Kate Sheppard

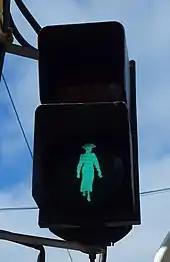
Sheppard on a pedestrian signal outside the Parliament Buildings in Wellington

The Canterbury Women's Institute was formed in September 1892, with Sheppard playing a leading role and taking charge of the economics department. The institute was open to both men and women and worked to reduce inequalities between them. Sheppard believed that enfranchisement was the first step towards achieving other reforms, such as reforming unfair laws on marriage, parenthood, and property, and towards eliminating the uneven treatment of the sexes in morality.